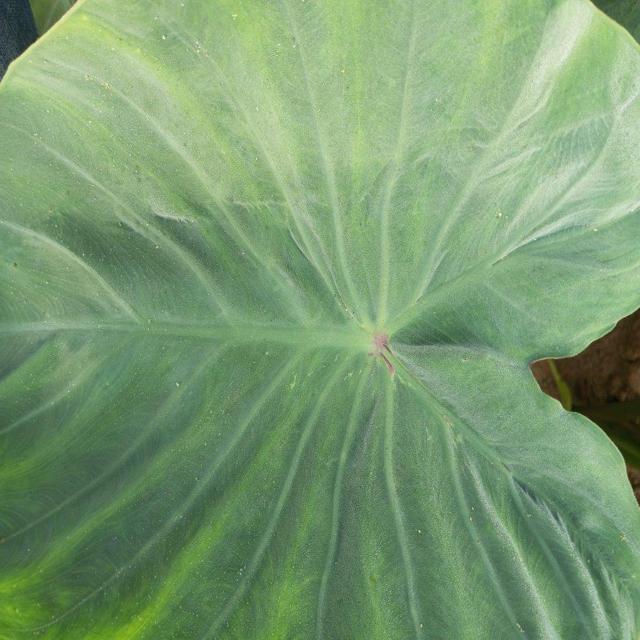
Label: Healthy